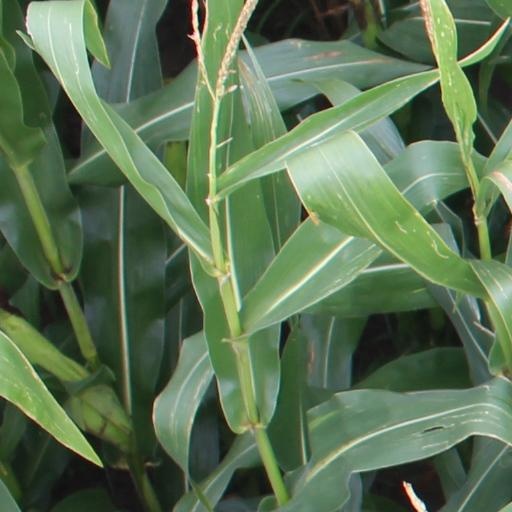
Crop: maize; corn